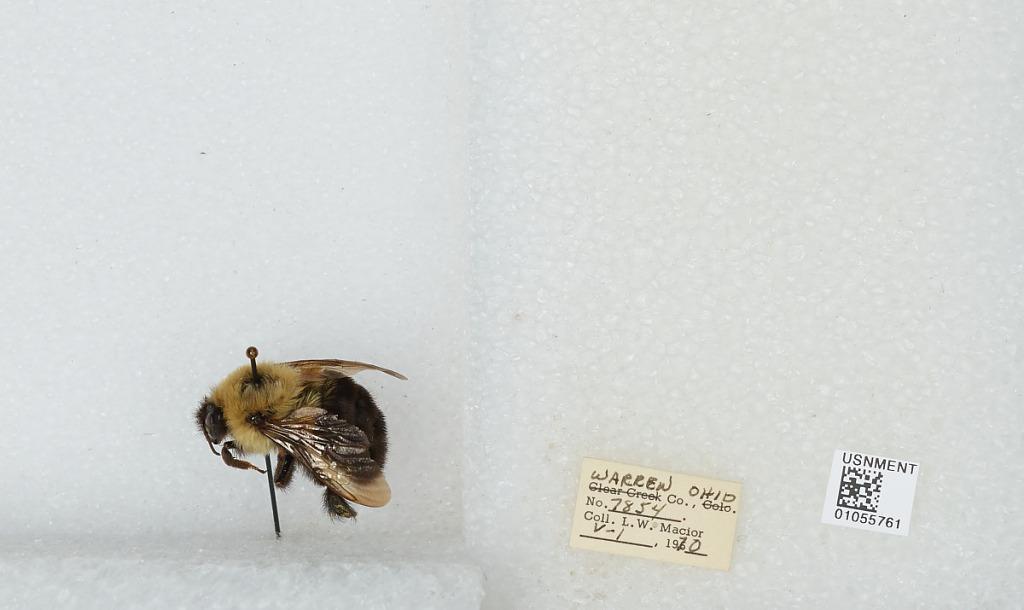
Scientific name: Bombus (Pyrobombus) bimaculatus Cresson
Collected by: L. Macior
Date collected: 1970-5-1
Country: United States
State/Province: Ohio
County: Warren
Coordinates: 39.4242, -84.1856